1940s in music

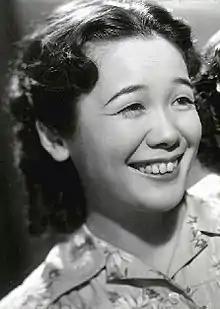
Shizuko Kasagi

In China, the 1940s was the golden era of Mandarin pop songs which were collectively termed 'Shidaiqu', literally "songs of the era". Shanghai Pathe Records, then belonging to EMI, emerged to be the leading record company in China and featured a blend of Chinese melodies and western orchestrations as well as Big Band Jazz elements in arrangements of music, leading to their superseding traditional Chinese operas in radio broadcasts. With the help of growing radio audience in the nation, Shidaiqu successfully became prevalent and listening to Mandarin pop songs was regarded as trendy. Among all Chinese contemporary singers, Zhou Xuan, Yao Li (also known as Hue Lee), Wu Yingyin, Bai Guang, Bai Hong, Gong Qiuxia and Li Xianglan were the seven most famous artists (七大歌星), who gained nationwide popularity. Zhou Xuan was the most representative of all, who later became one of the emblematic and legendary figures in the history of Chinese pop songs. In addition, despite the ravages of the Japanese occupation, there saw an immense development and maturation in the Chinese movie industry. Very often, pop songs were intermingled with episodes in films, providing the audience with multiple entertainment at one time. Nonetheless, little attention was paid on the groundbreaking breakthroughs of Chinese Mandarin pop songs in the 1940s, both by the academia and the community in China as well as Western countries. Shidaiqu had its influence even in Hong Kong and Taiwan music in the 1950s and 1960s as well as in Malaysian and Singaporean Chinese communities. Rose, Rose, I Love you, the renowned song presented by Frankie Laine, and An Autumn Melody, were two symbolic Shidaiqu.